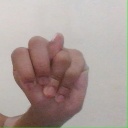
अक्षर: न